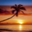
Label: palm_tree